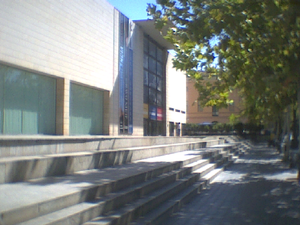
L’Institut valencien d'art moderne, en espagnol Instituto Valenciano de Arte Moderno ou IVAM, est un musée d'art moderne et contemporain situé à Valence en Espagne.
Kazuyo Sejima est une architecte japonaise née en 1956 à Mito dans la préfecture d’Ibaraki.